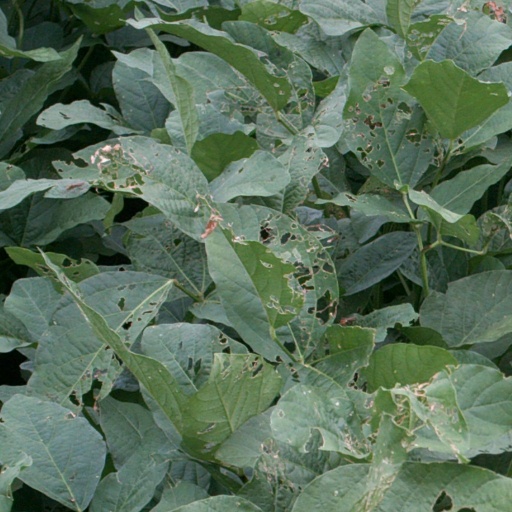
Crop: soybean